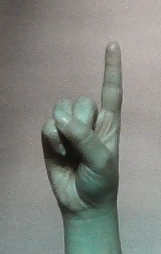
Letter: bb